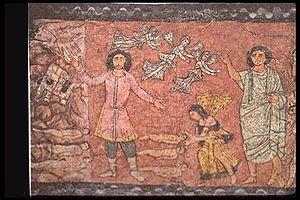
Le judaïsme synagogal est un courant du judaïsme apparu vers le IIᵉ siècle avant l’ère chrétienne, avec l’édification des premières synagogues dans la diaspora juive et en Judée antique. Parallèle au courant du judaïsme sacerdotal, il s’est développé après la destruction du Second Temple de Jérusalem en 70.
Le judaïsme est variablement défini comme « une forme de vie religieuse dont la caractéristique essentielle est la croyance à un Être suprême, auteur — de quelque manière qu'on conçoive son action — de l'univers qu'il gouverne par sa providence », ou comme « la religion des Juifs, ainsi que la théologie, la loi et les traditions culturelles du peuple juif », ou comme « une religion […], une culture — résultat ou fondement de la religion, mais ayant un devenir propre, […] une sensibilité diffuse faite de quelques idées et souvenirs, de quelques coutumes et émotions, d’une solidarité avec les juifs persécutés en tant que juifs » ou comme « l'ensemble des rituels et des autres pratiques, des croyances et des valeurs, des loyautés historiques et politiques qui constituent l'allégeance au peuple d'Israël ».